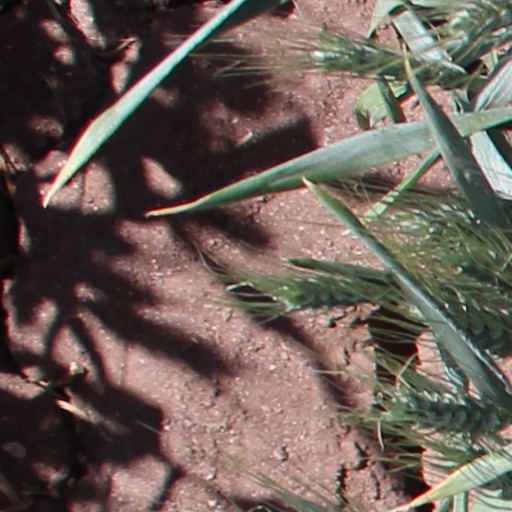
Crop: wheat